Adriaen van Salm

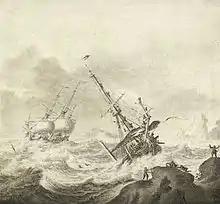
"Shipping on a Stormy Sea" by Adriaen van Salm, pencil and grisaille on oak panel

Adam, Abraham, or Adriaen van Salm, also van (der) Salm (c.1660–1720), was a Dutch draftsman and painter. He produced primarily marine art. These were done in pen with India ink applied to a cloth or a pre-processed panel.